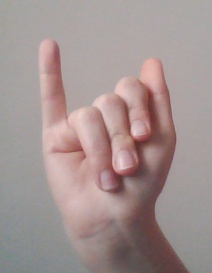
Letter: meem